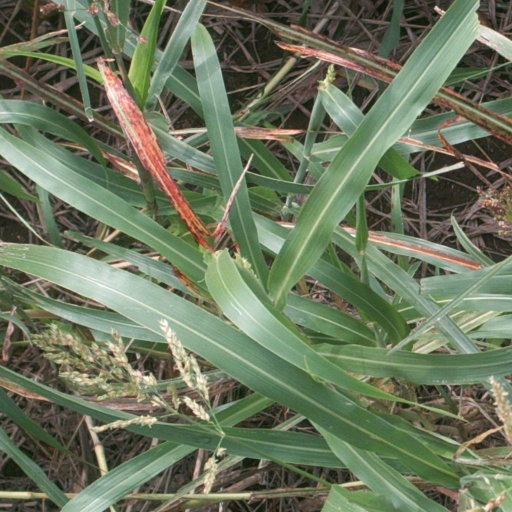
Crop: sorghum